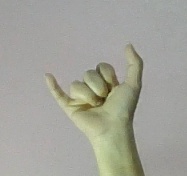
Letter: ya